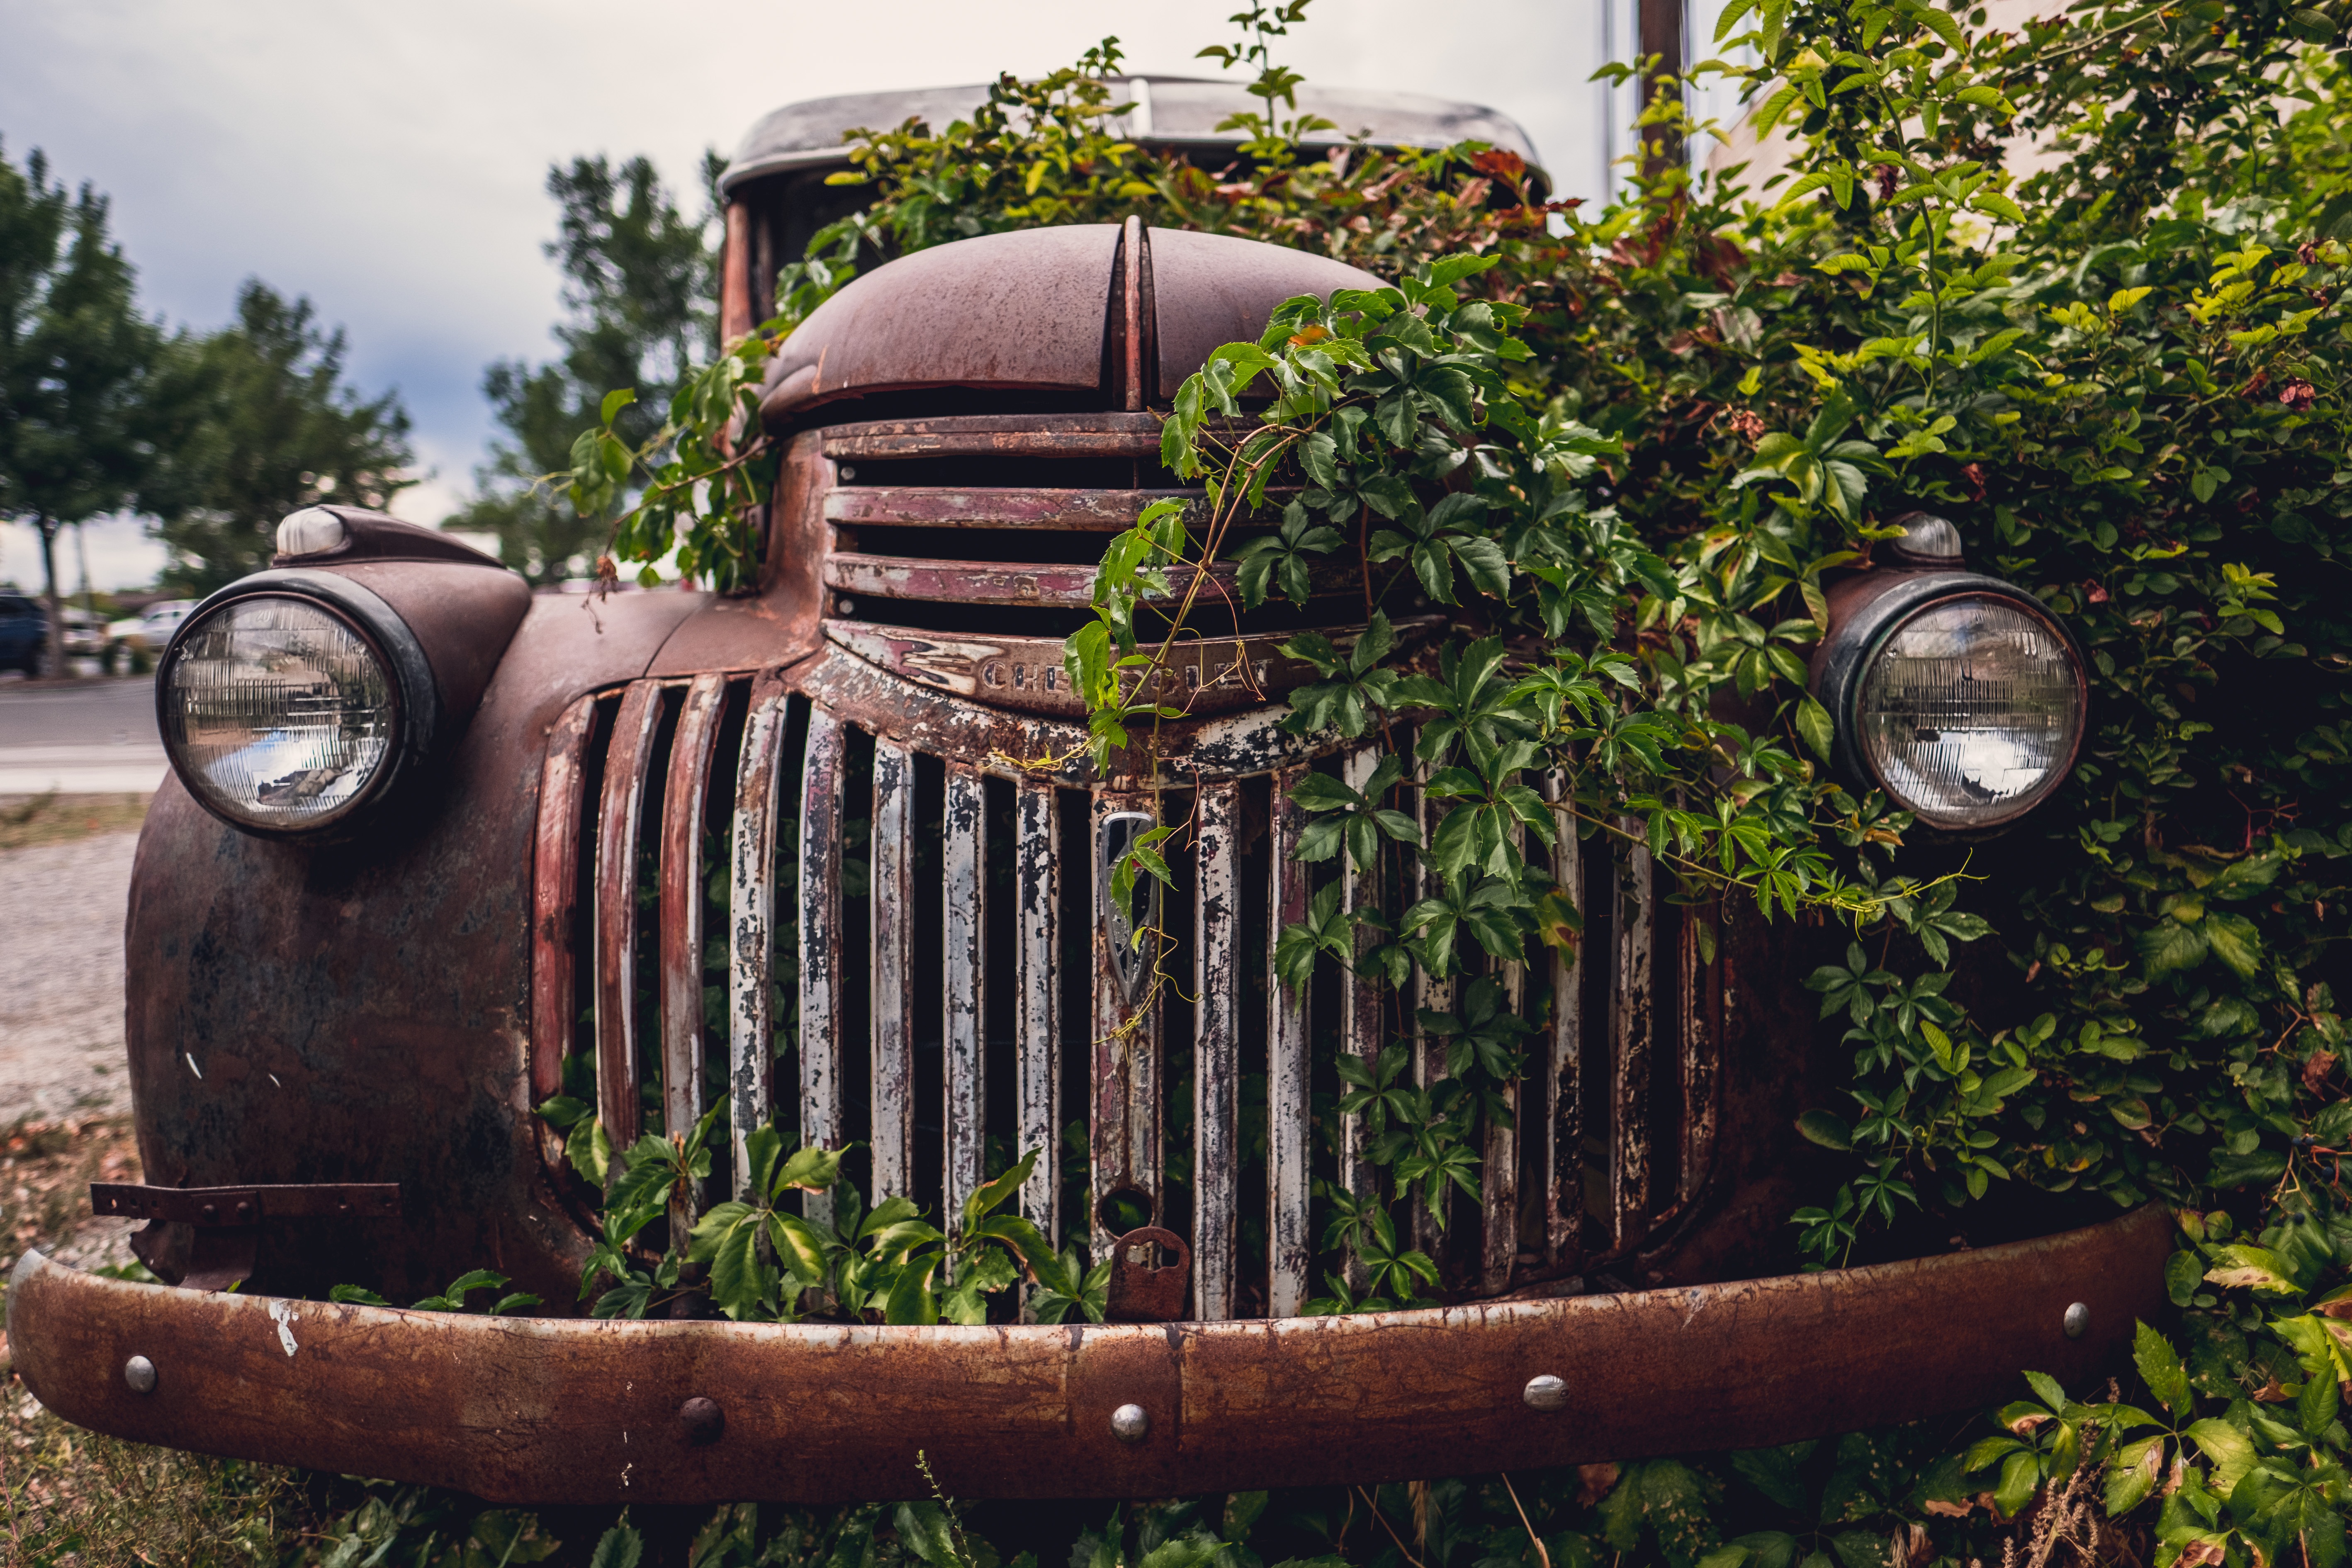
car, rust, vehicle, jungle, headlight, garden, old car, vintage car, chevrolet, man made object